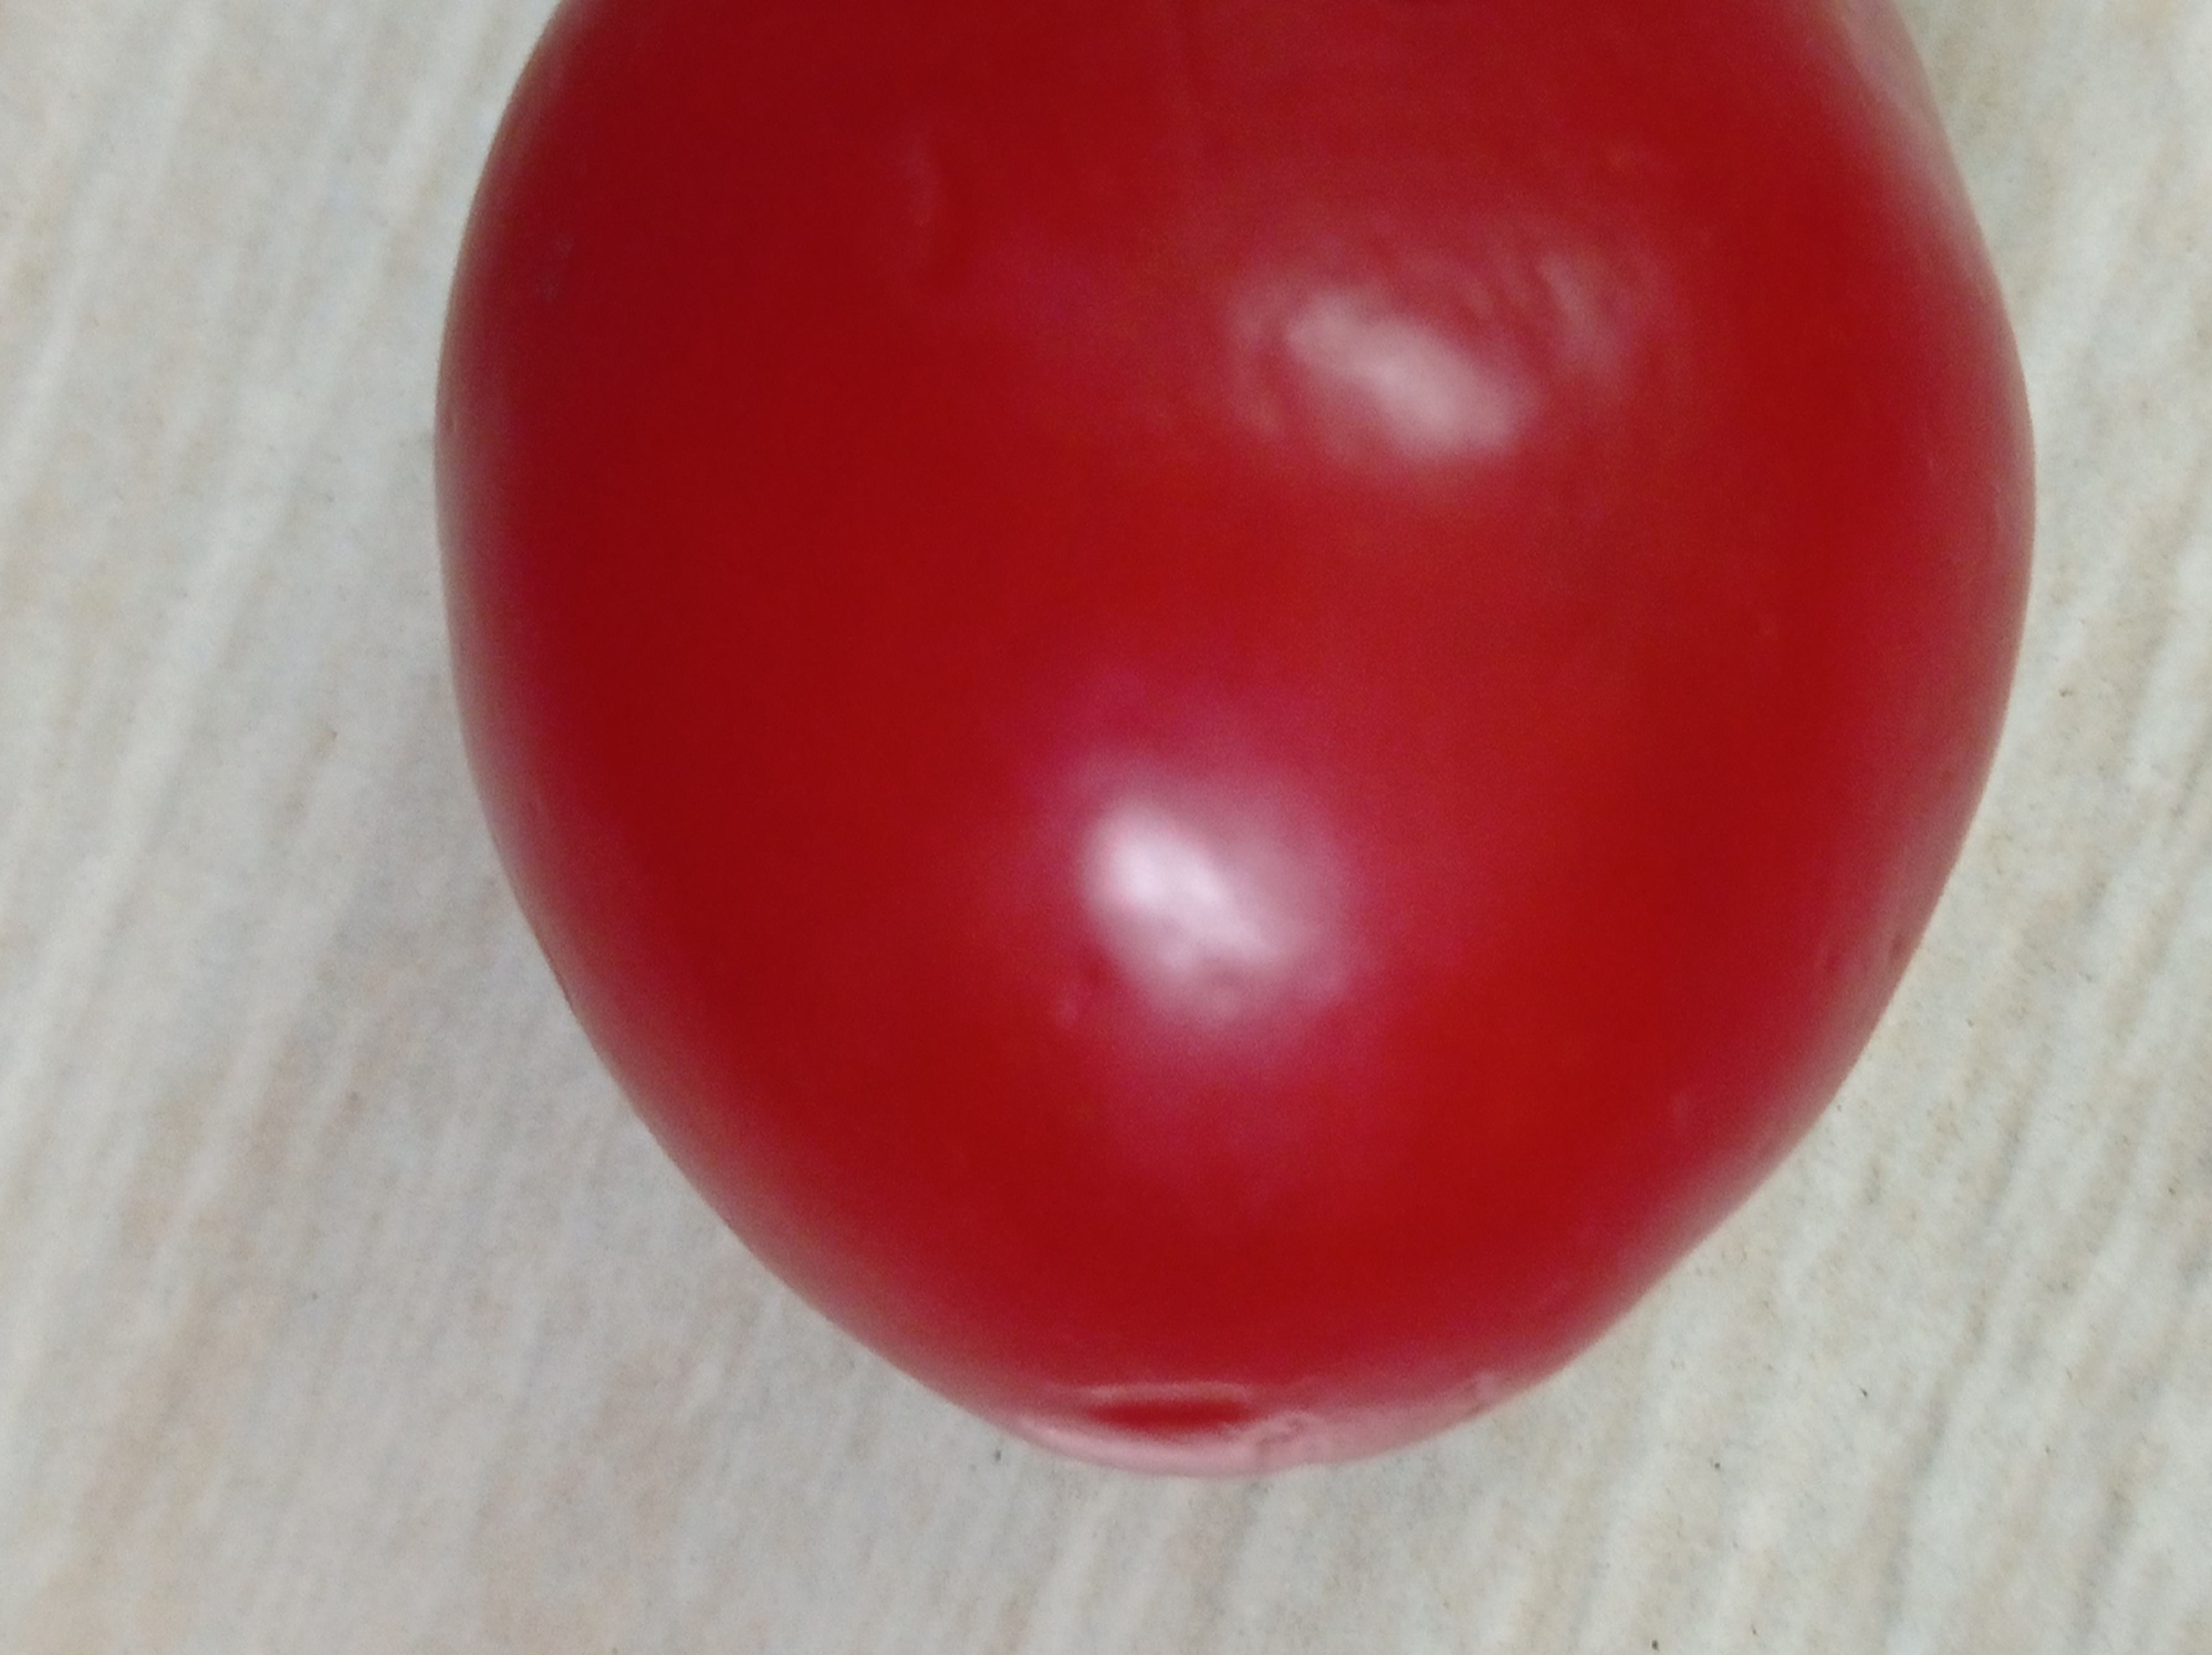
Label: Fresh